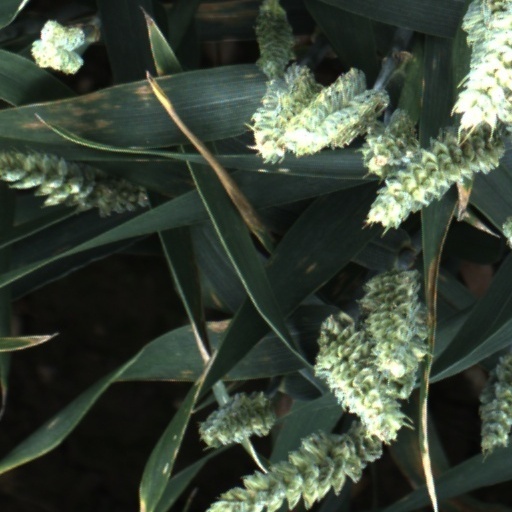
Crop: wheat